Lam Yi Young

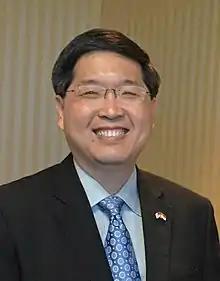
Lam Yi Young in Washington, D.C. in May 2011

Lam Yi Young (born 1972) is the Chief Executive Officer of the Singapore Business Federation (SBF) and former Senior Civil Servant. He is also the former Chief Executive of the Maritime and Port Authority of Singapore (MPA).